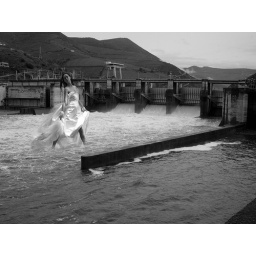
I think I found a flower in a field of weeds